Vertical-axis wind turbine

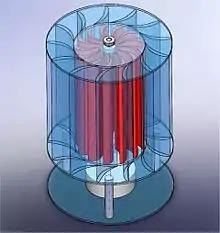
Vortexis schematic

A vertical-axis wind turbine (VAWT) is a type of wind turbine where the main rotor shaft is set transverse to the wind while the main components are located at the base of the turbine. This arrangement allows the generator and gearbox to be located close to the ground, facilitating service and repair. VAWTs do not need to be pointed into the wind, which removes the need for wind-sensing and orientation mechanisms. Major drawbacks for the early designs (Savonius, Darrieus and giromill) included the significant torque ripple during each revolution and the large bending moments on the blades. Later designs addressed the torque ripple by sweeping the blades helically (Gorlov type). Savonius vertical-axis wind turbines (VAWT) are not widespread, but their simplicity and better performance in disturbed flow-fields, compared to small horizontal-axis wind turbines (HAWT) make them a good alternative for distributed generation devices in an urban environment.